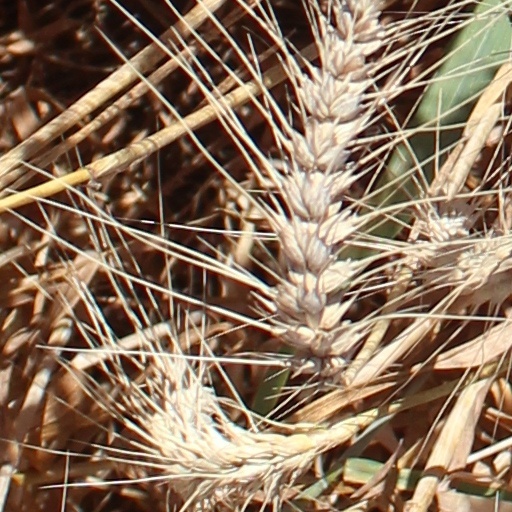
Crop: wheat